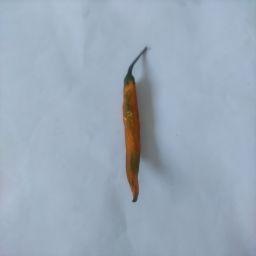
Crop: Chile Pepper
Quality: Old